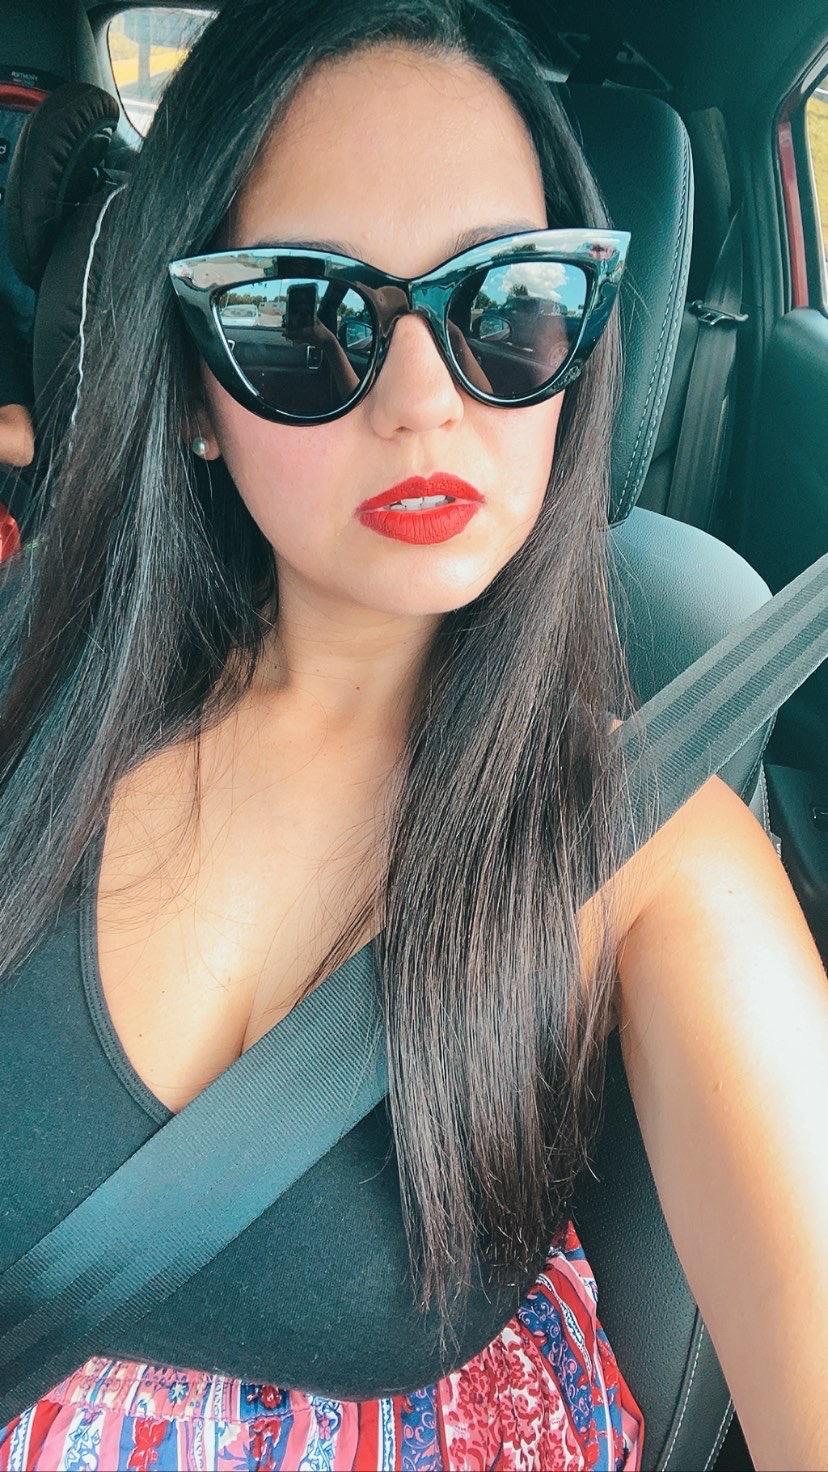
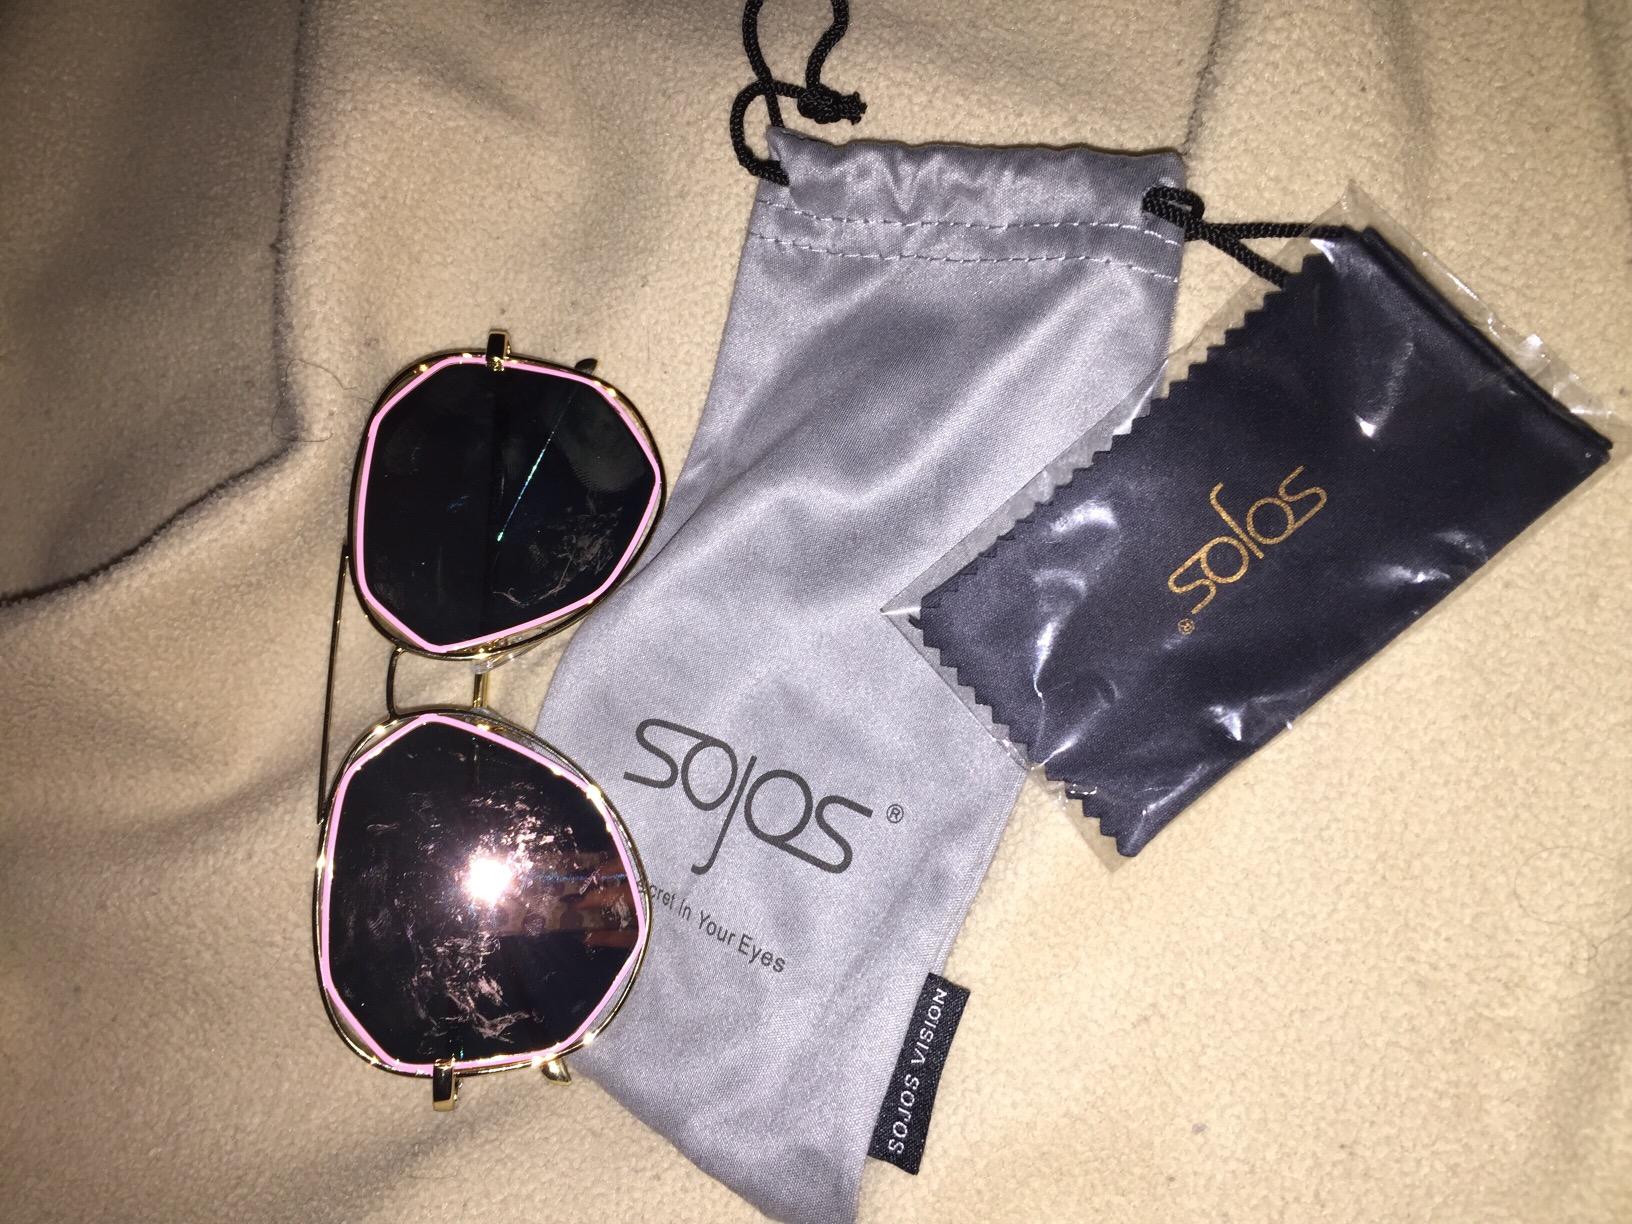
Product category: accessories_sunglasses
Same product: no